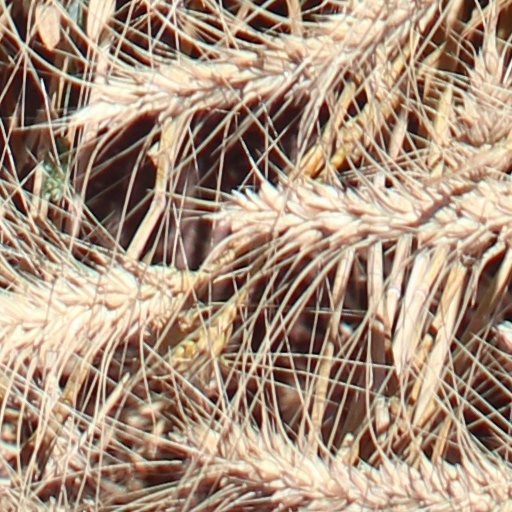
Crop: wheat